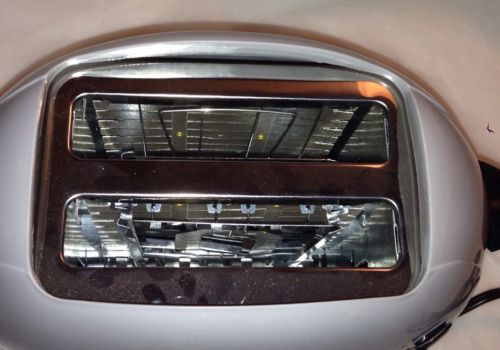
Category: toaster